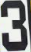
Number: 3